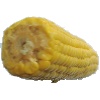
Label: corn